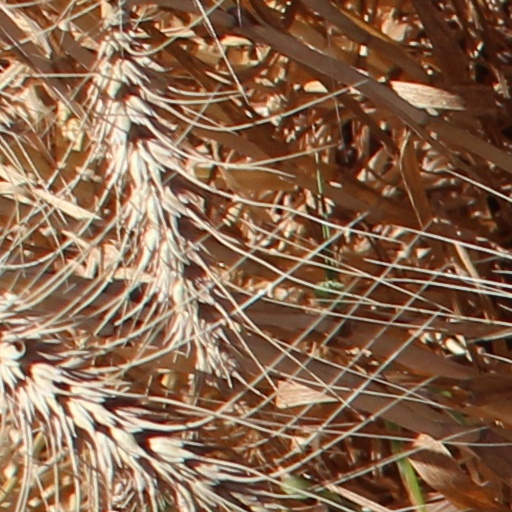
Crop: wheat